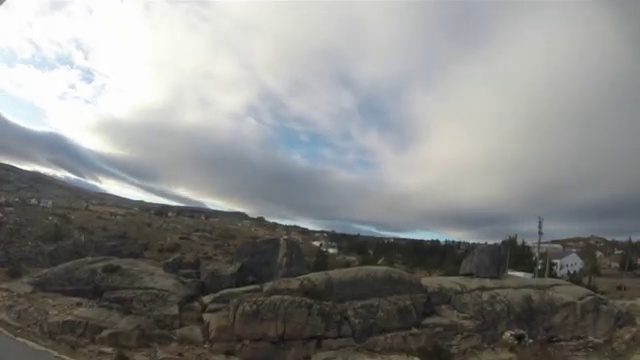
Fire: no
Smoke: no